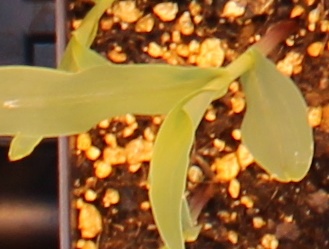
Label: Corn